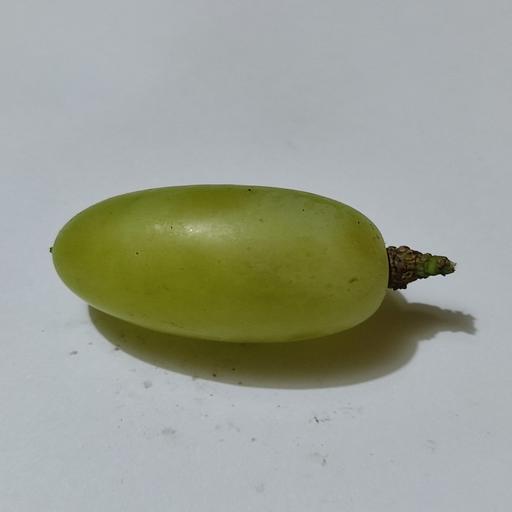
Crop type: Grape